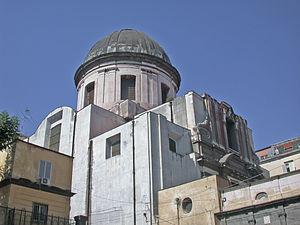
Cette liste des églises de Naples énumère essentiellement les structures d'intérêt historique et artistique construites dans la ville depuis la période paléochrétienne jusqu'au XIXᵉ siècle.